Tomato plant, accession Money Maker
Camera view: horizontal (90 deg, fisheye); turntable rotation: 120 degrees
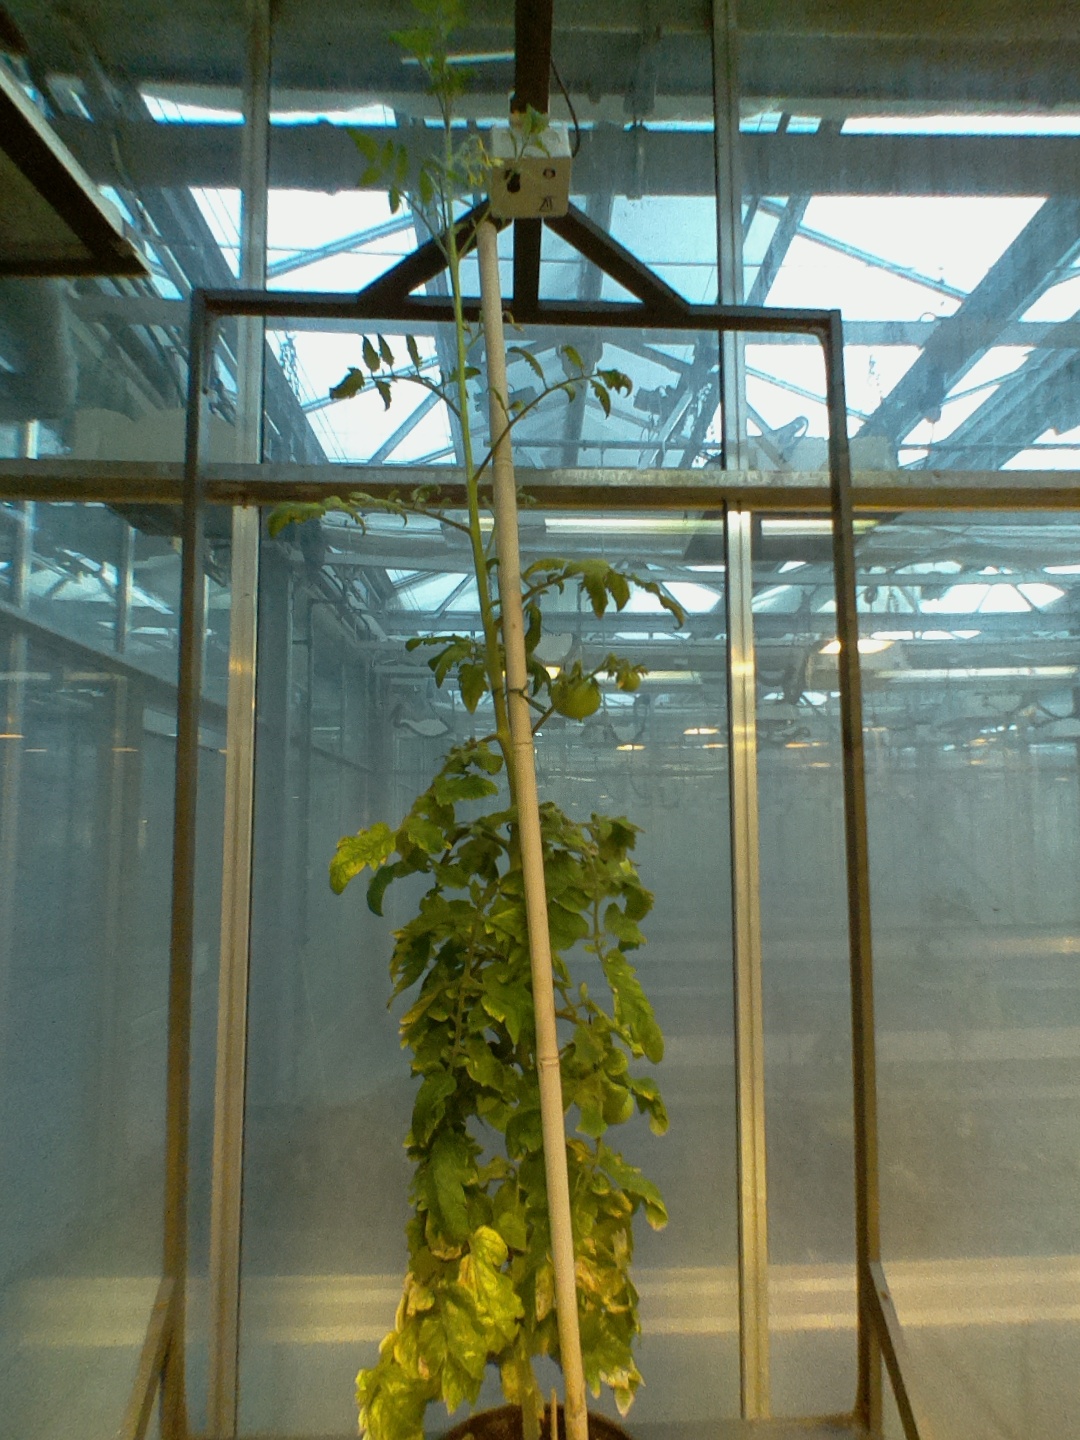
BBCH growth stage 76: 60%-70% of final fruit size